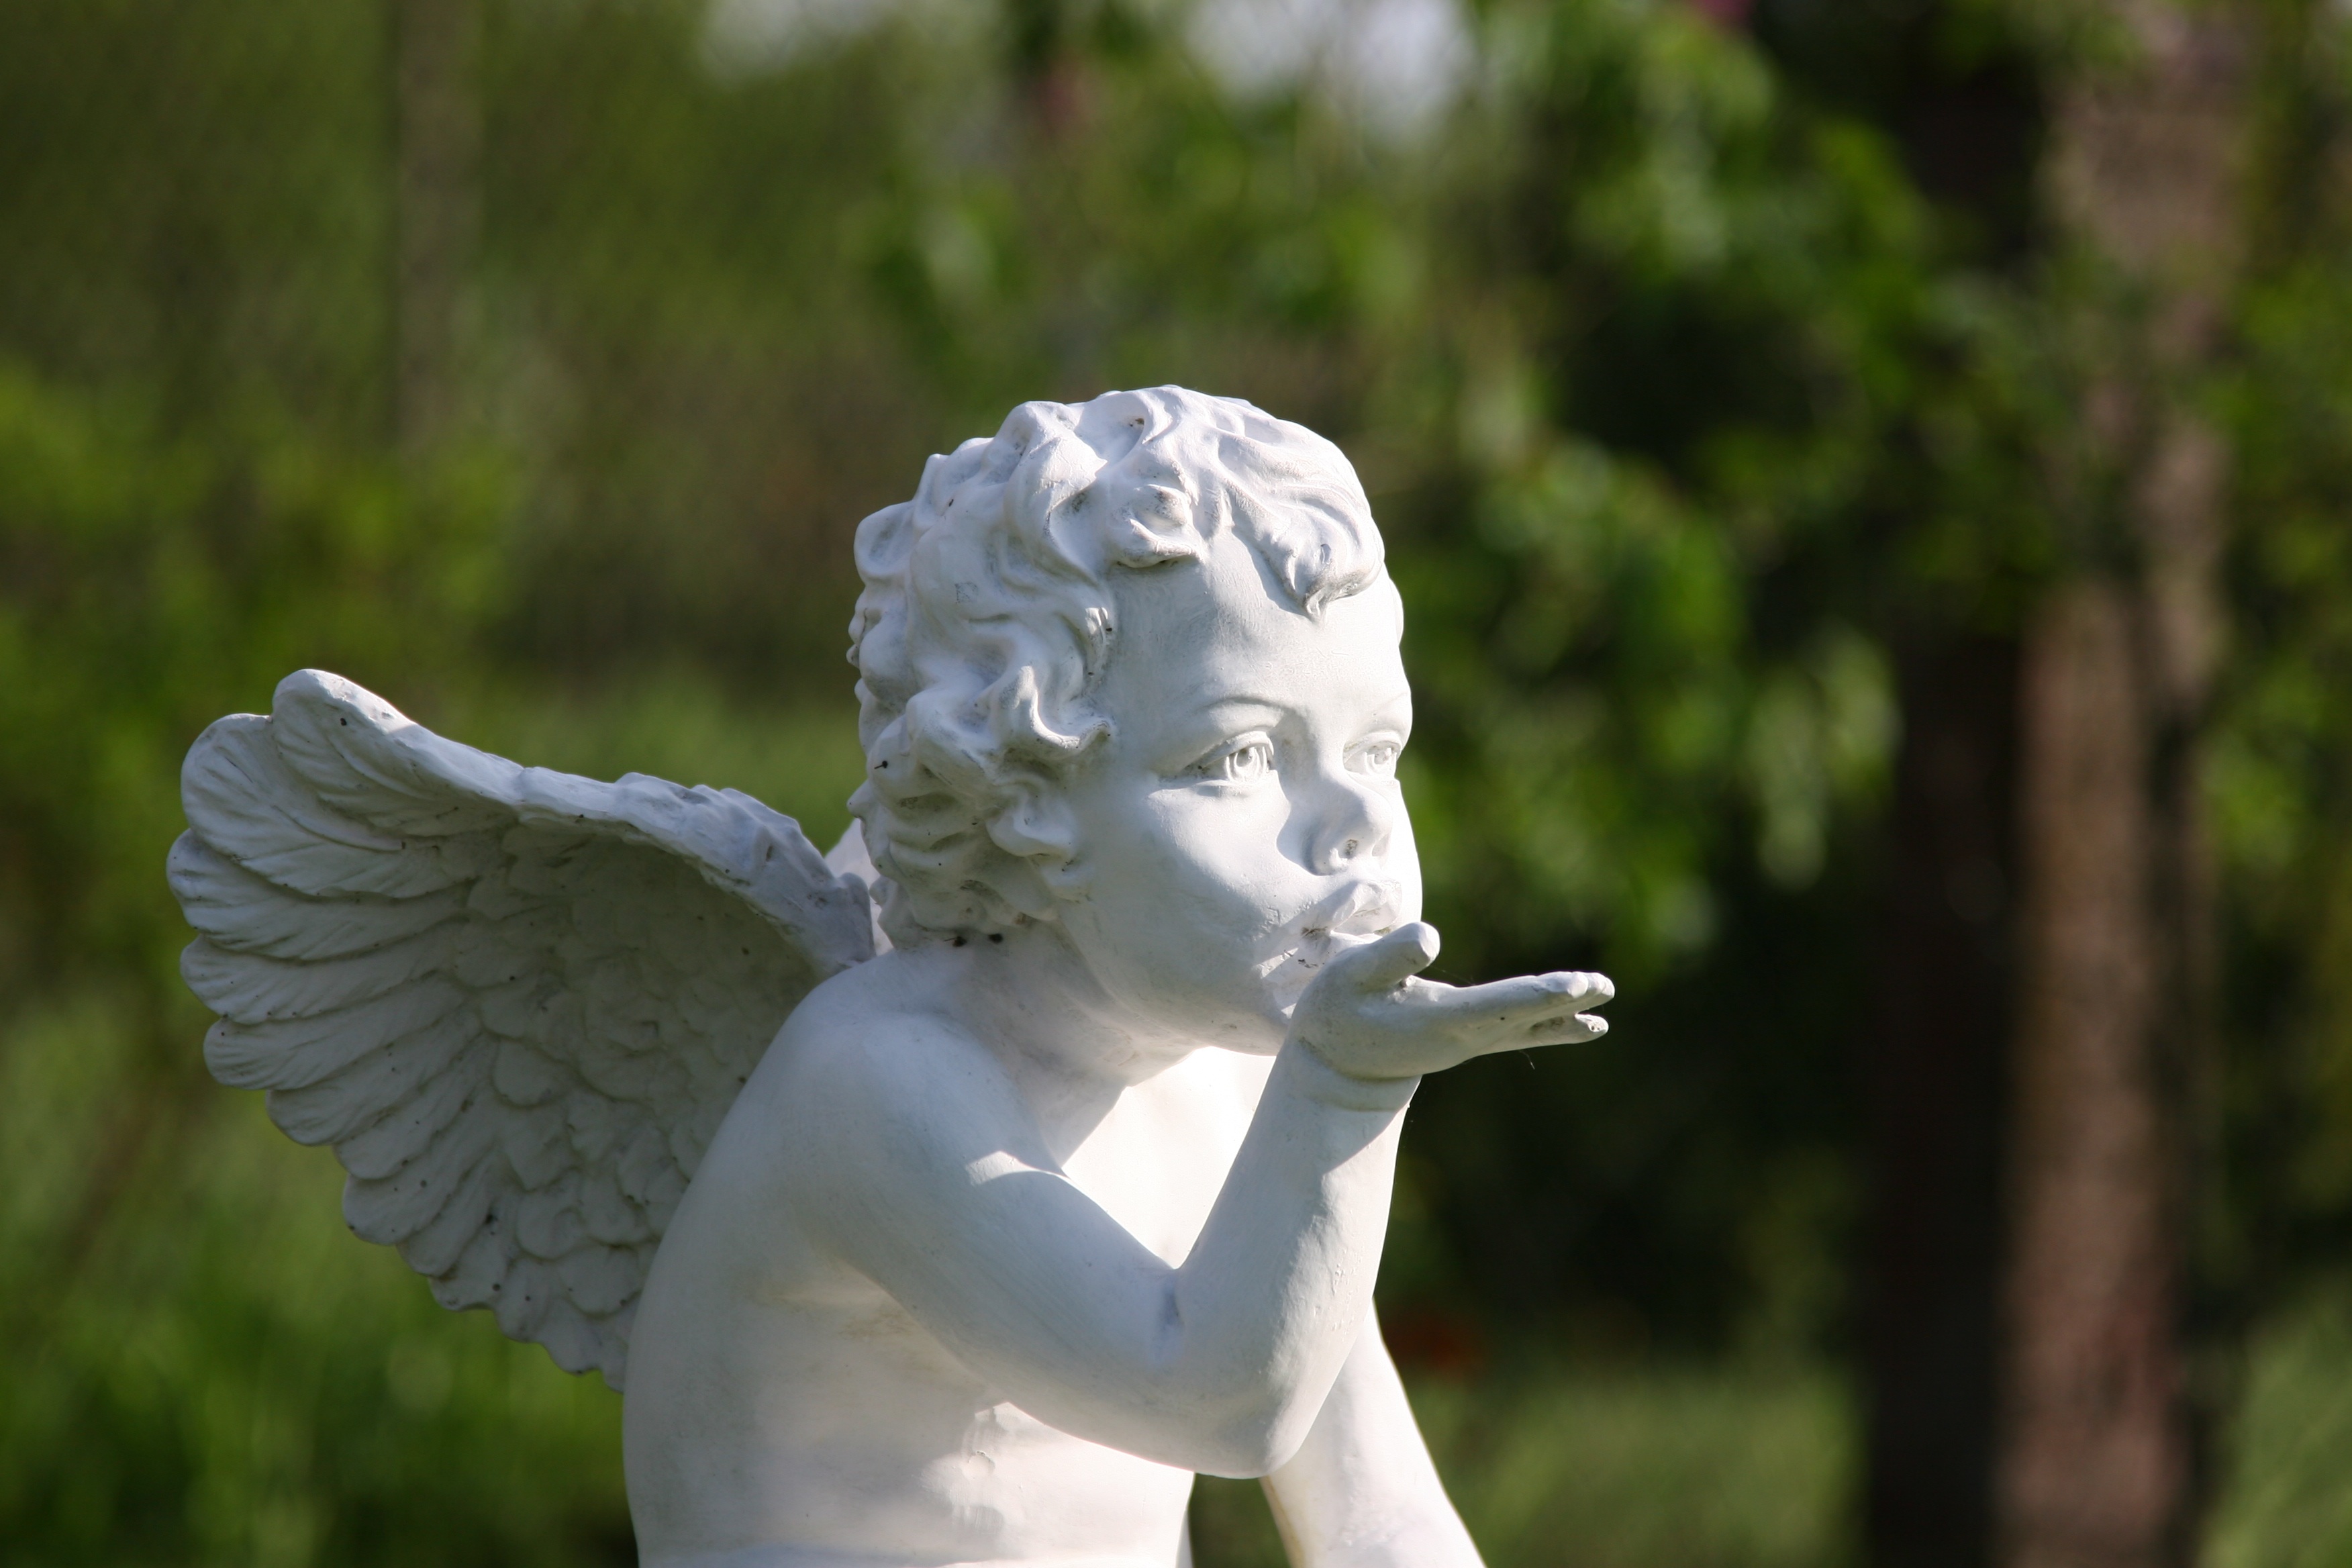
flower, monument, statue, decoration, ornament, sculpture, angel, art, wings, cherub, the figurine, fictional character